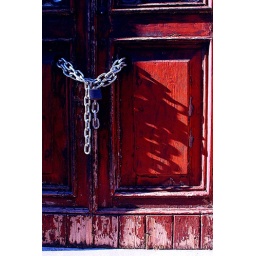
Front door of an empty house in Montebelluna, Veneto, Italy, illuminated by cold late-October sunshine.